Burin, Newfoundland and Labrador

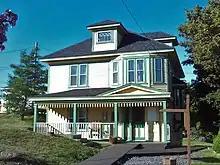
Heritage House in Burin

Burin athletes compete in a number of disciplines, including softball, soccer, track and field, and tennis. Hockey players and figure skaters can travel to nearby Marystown to compete at the local arena. Recreational facilities include: